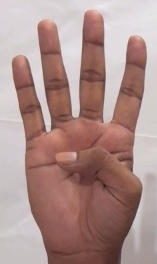
ASL sign: 4